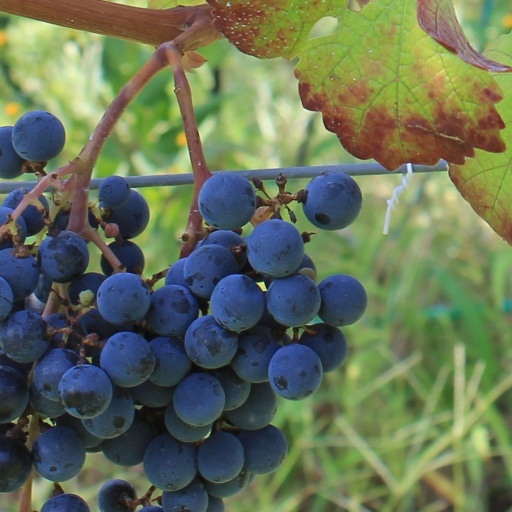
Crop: grape